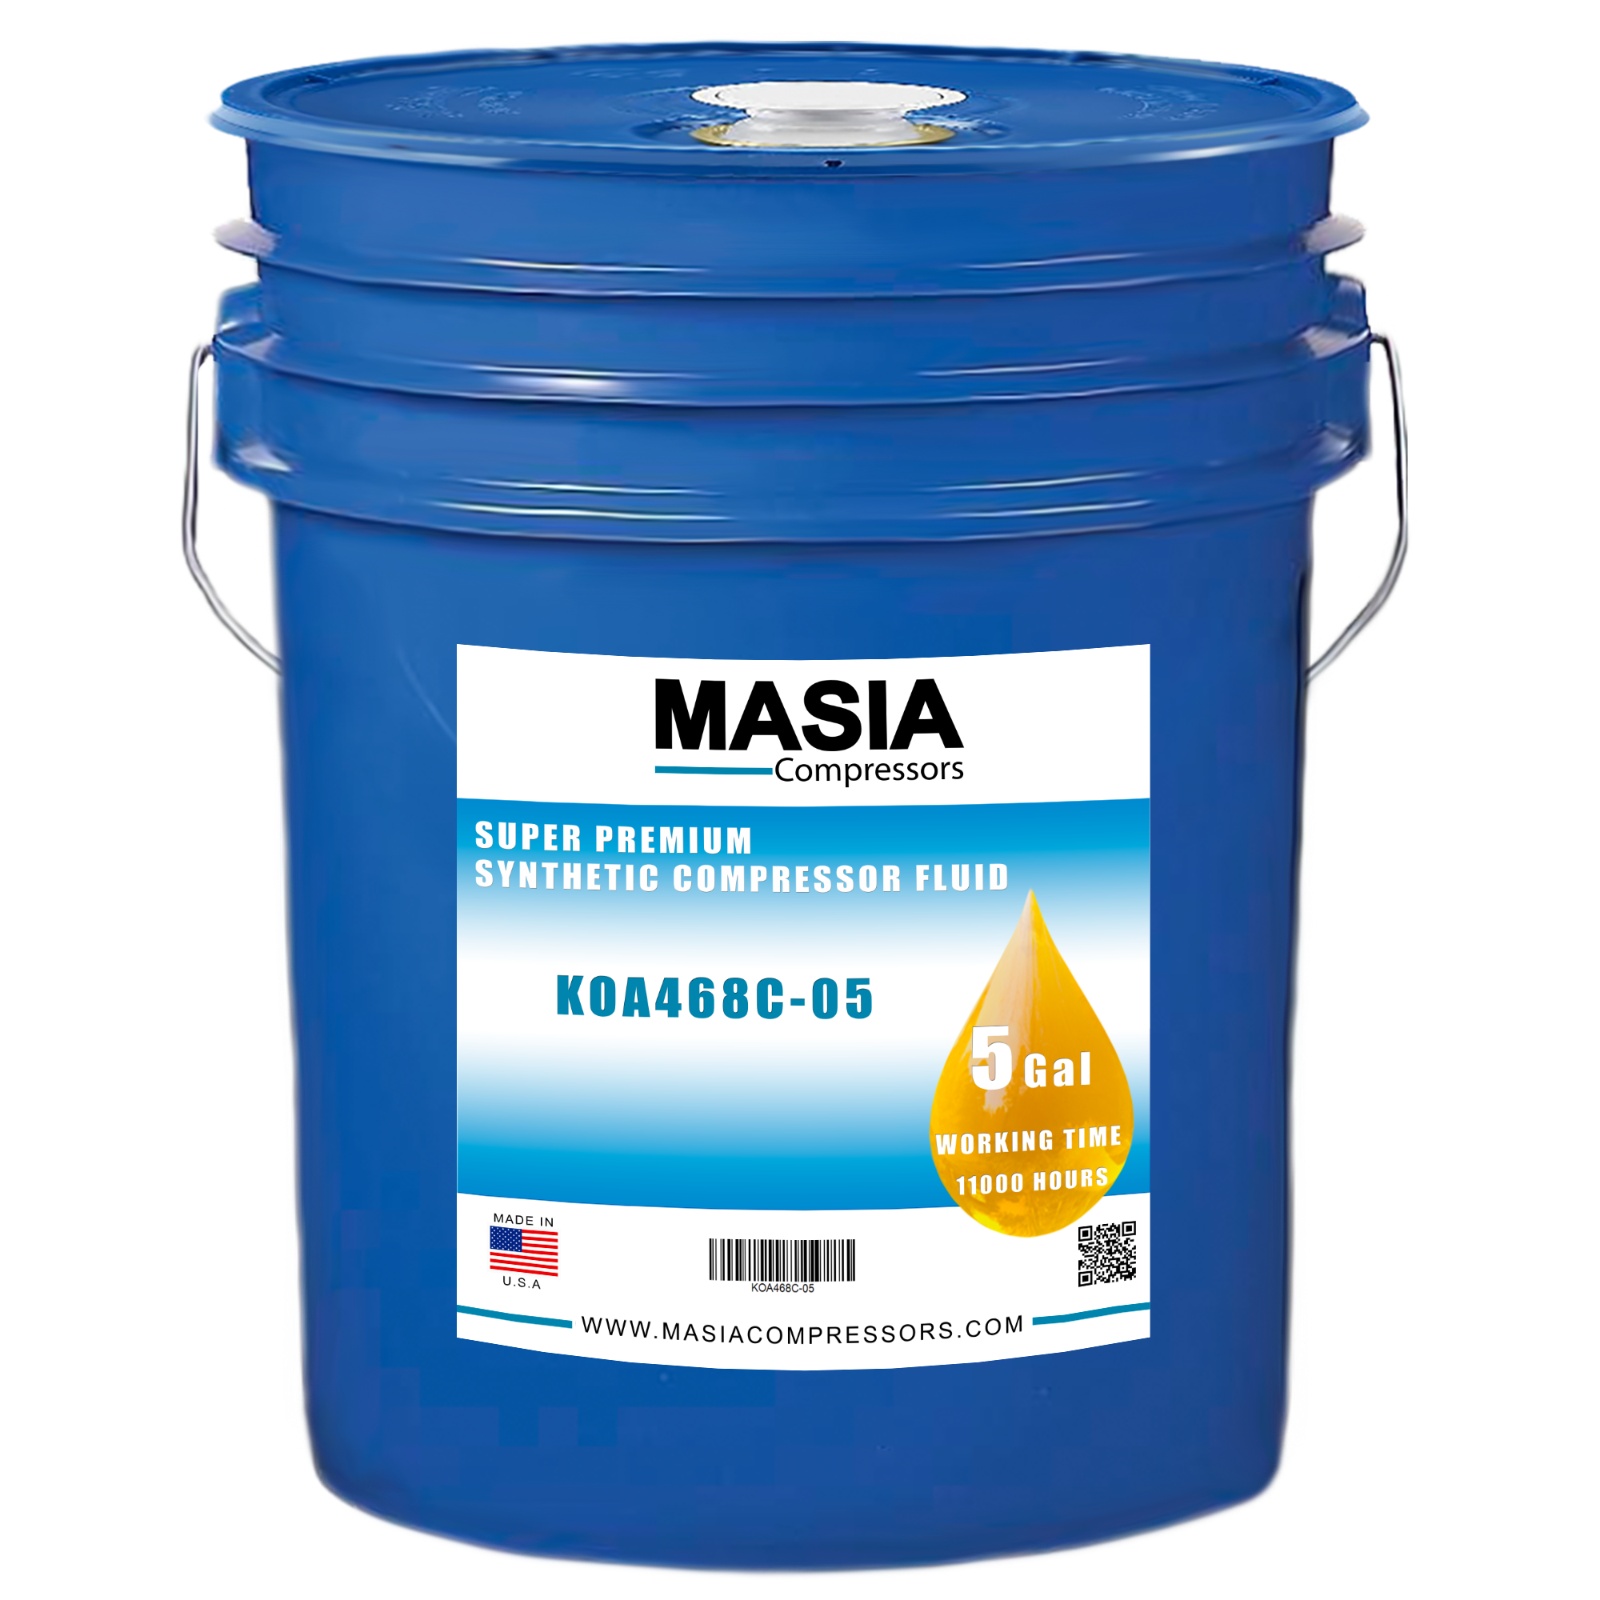
FPF-12000 FS Curtis Lubricant POE Synthetic Base ISO 46 12000 Hours 5-gal Pail
Xstore
Brand: Masia Group
Category: Hardware > Building Consumables > Lubricants > Oil